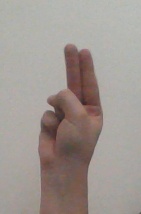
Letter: taa